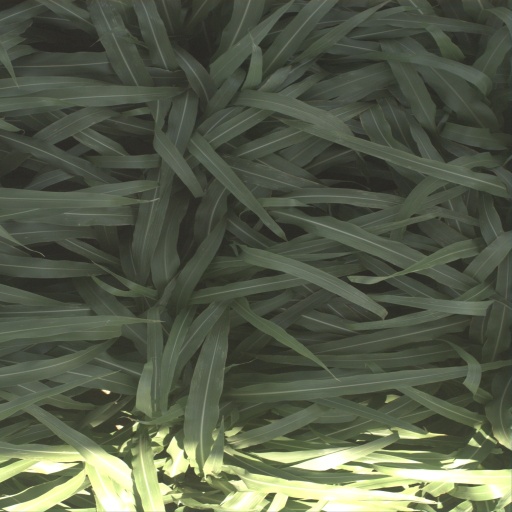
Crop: sorghum